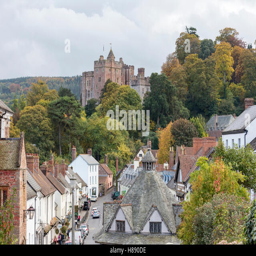
the high street and tourist attraction overlooked by house